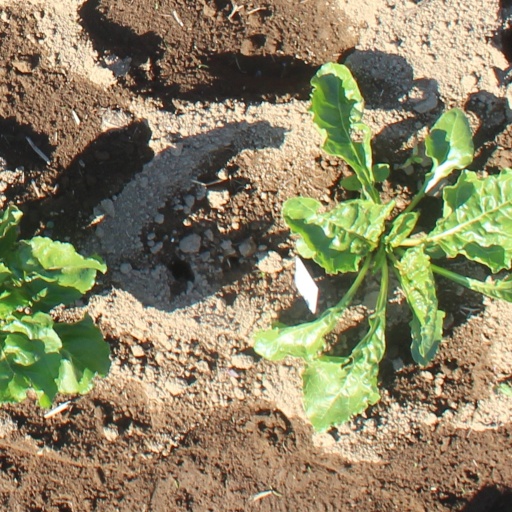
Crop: sugar beet